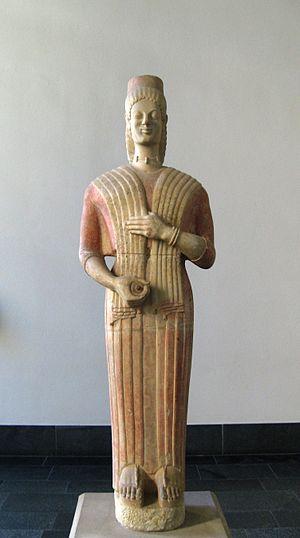
La coré de Lyon est une statue grecque datant de l'époque archaïque. Elle est en marbre pentélique et représente un buste de jeune fille de type coré conservée au musée des Beaux-Arts de Lyon, en France. Provenant de l'acropole d'Athènes, elle est généralement datée des décennies -550/-540. Considérée comme le chef-d'œuvre du département des Antiquités du musée, la statue a été acquise entre 1808 et 1810.